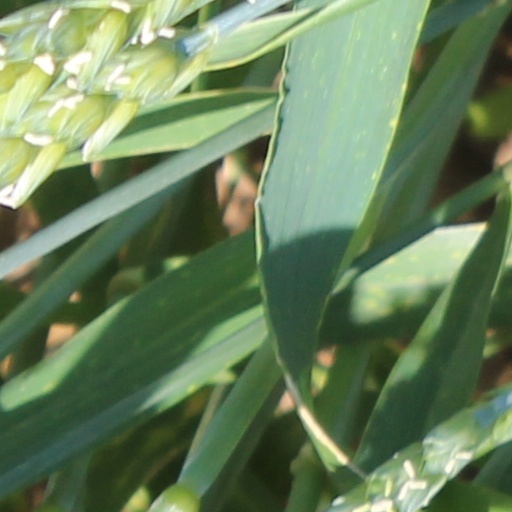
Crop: wheat